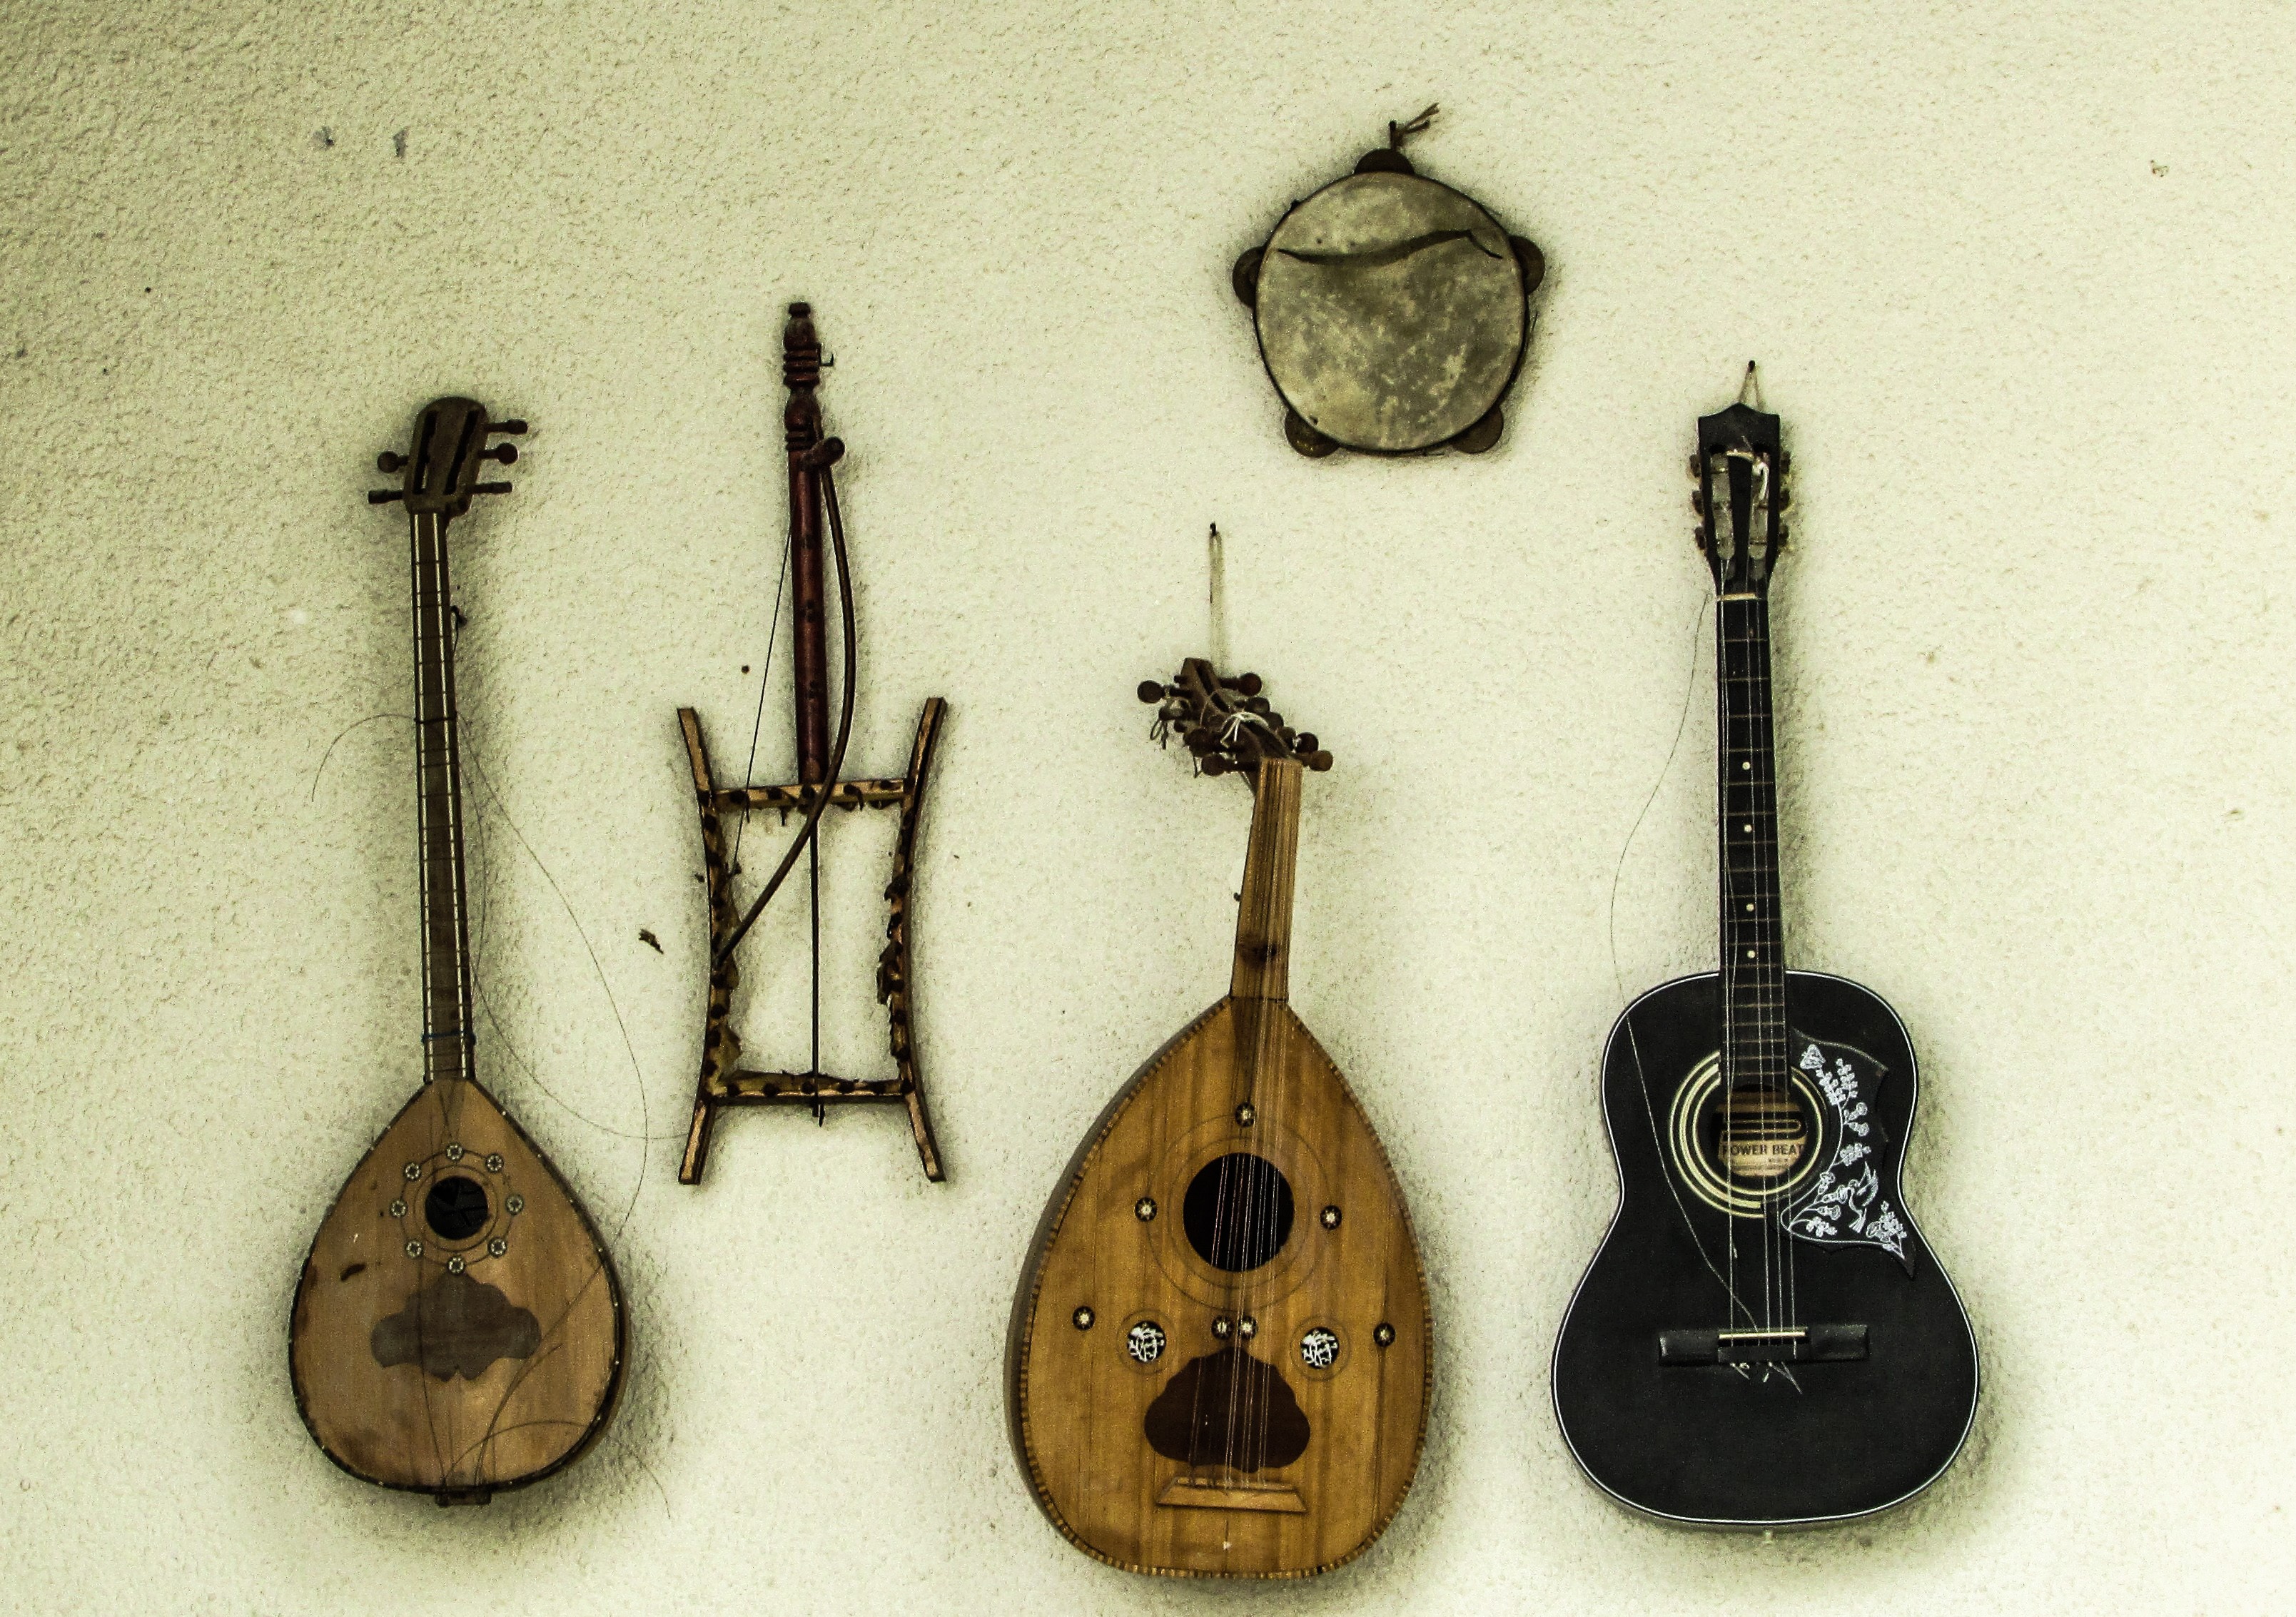
guitar, acoustic guitar, musical instrument, bass guitar, traditional, cyprus, musical instruments, lute, lyre, outi, tabor, string instrument, bowed string instrument, plucked string instruments